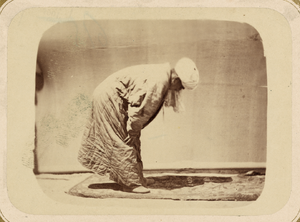
Cette photographie est extraite de la partie ethnographique de l'Album du Turkestan, étude visuelle complète de l'Asie centrale entreprise après que l'Empire russe prit le contrôle de la région dans les années